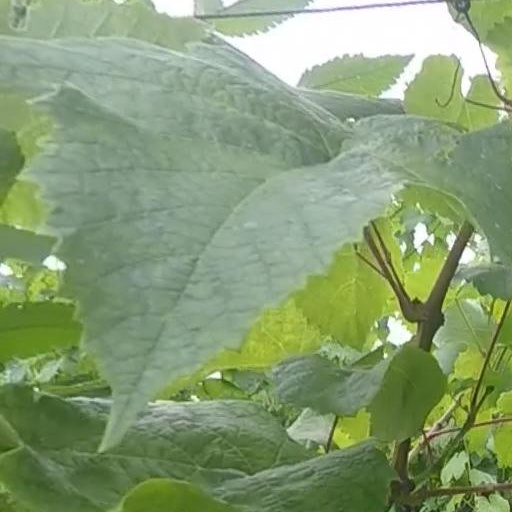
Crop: grape